Reverse transcription polymerase chain reaction

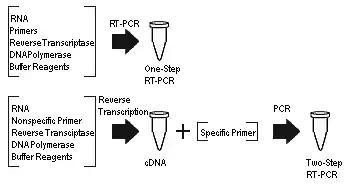
One-step vs two-step RT-PCR

The quantification of mRNA using RT-PCR can be achieved as either a one-step or a two-step reaction. The difference between the two approaches lies in the number of tubes used when performing the procedure. The two-step reaction requires that the reverse transcriptase reaction and PCR amplification be performed in separate tubes. The disadvantage of the two-step approach is susceptibility to contamination due to more frequent sample handling. On the other hand, the entire reaction from cDNA synthesis to PCR amplification occurs in a single tube in the one-step approach. The one-step approach is thought to minimize experimental variation by containing all of the enzymatic reactions in a single environment. It eliminates the steps of pipetting cDNA product, which is labor-intensive and prone to contamination, to PCR reaction. The further use of inhibitor-tolerant thermostable DNA polymerases, polymerase enhancers with an optimized one-step RT-PCR condition, supports the reverse transcription of the RNA from unpurified or crude samples, such as whole blood and serum. However, the starting RNA templates are prone to degradation in the one-step approach, and the use of this approach is not recommended when repeated assays from the same sample is required. Additionally, the one-step approach is reported to be less accurate compared to the two-step approach. It is also the preferred method of analysis when using DNA binding dyes such as SYBR Green since the elimination of primer-dimers can be achieved through a simple change in the melting temperature. Nevertheless, the one-step approach is a relatively convenient solution for the rapid detection of target RNA directly in biosensing.